Les vêpres siciliennes

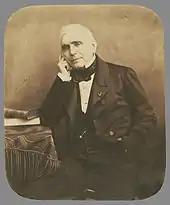
Eugène Scribe, librettist of the opera

Verdi began discussions with the Opéra but negotiations were stalled by the 1848 revolutions and the composer broke them off for a period of time. It was not until February 1852 (while "Il trovatore" was still being prepared) that he returned to Paris and entered into a contract to write an opera, the libretto to be prepared by Scribe, who was given a deadline for a "treatment" to be delivered on 30 June 1853 with rehearsals to begin in mid-1854 and the opera staged in November/December of that year. Verdi was guaranteed the choice of suitable artists as well as forty performances in the ten months following the premiere.